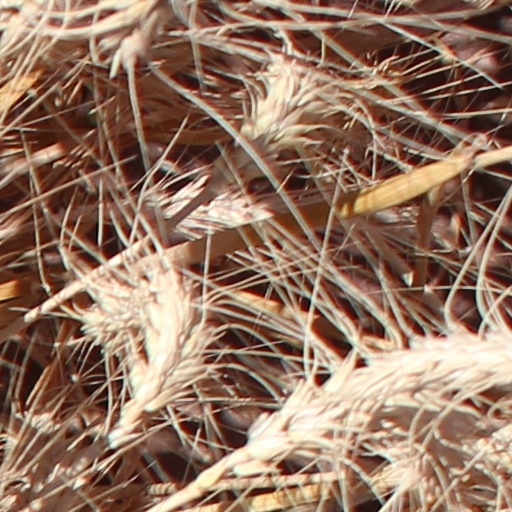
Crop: wheat